Renuka Arun

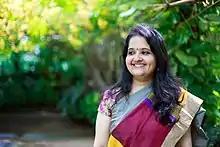
Singer

Renuka Arun is a classical music singer and play back singer in Malayalam and Telugu. She is the Gulf-Andhra Music Award (GAMA) winner for the best playback singer in Telugu for the year 2017.